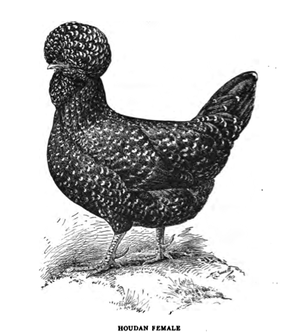
Houdan / Farvevariationer
Houdanhøne
Houdan er en hønserace, der stammer fra Frankrig. Hanen vejer 3-3,5 kg og hønen vejer 2,5-3 kg. De lægger æggegule æg à 55-60 gram. Racen har 5 tæer og rødgule øjne. Racen findes også i dværgform.